Solid

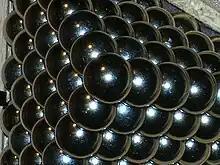
Model of closely packed atoms within a crystalline solid

The atoms, molecules or ions that make up solids may be arranged in an orderly repeating pattern, or irregularly. Materials whose constituents are arranged in a regular pattern are known as crystals. In some cases, the regular ordering can continue unbroken over a large scale, for example diamonds, where each diamond is a single crystal. Solid objects that are large enough to see and handle are rarely composed of a single crystal, but instead are made of a large number of single crystals, known as crystallites, whose size can vary from a few nanometers to several meters. Such materials are called polycrystalline. Almost all common metals, and many ceramics, are polycrystalline.